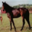
Label: horse